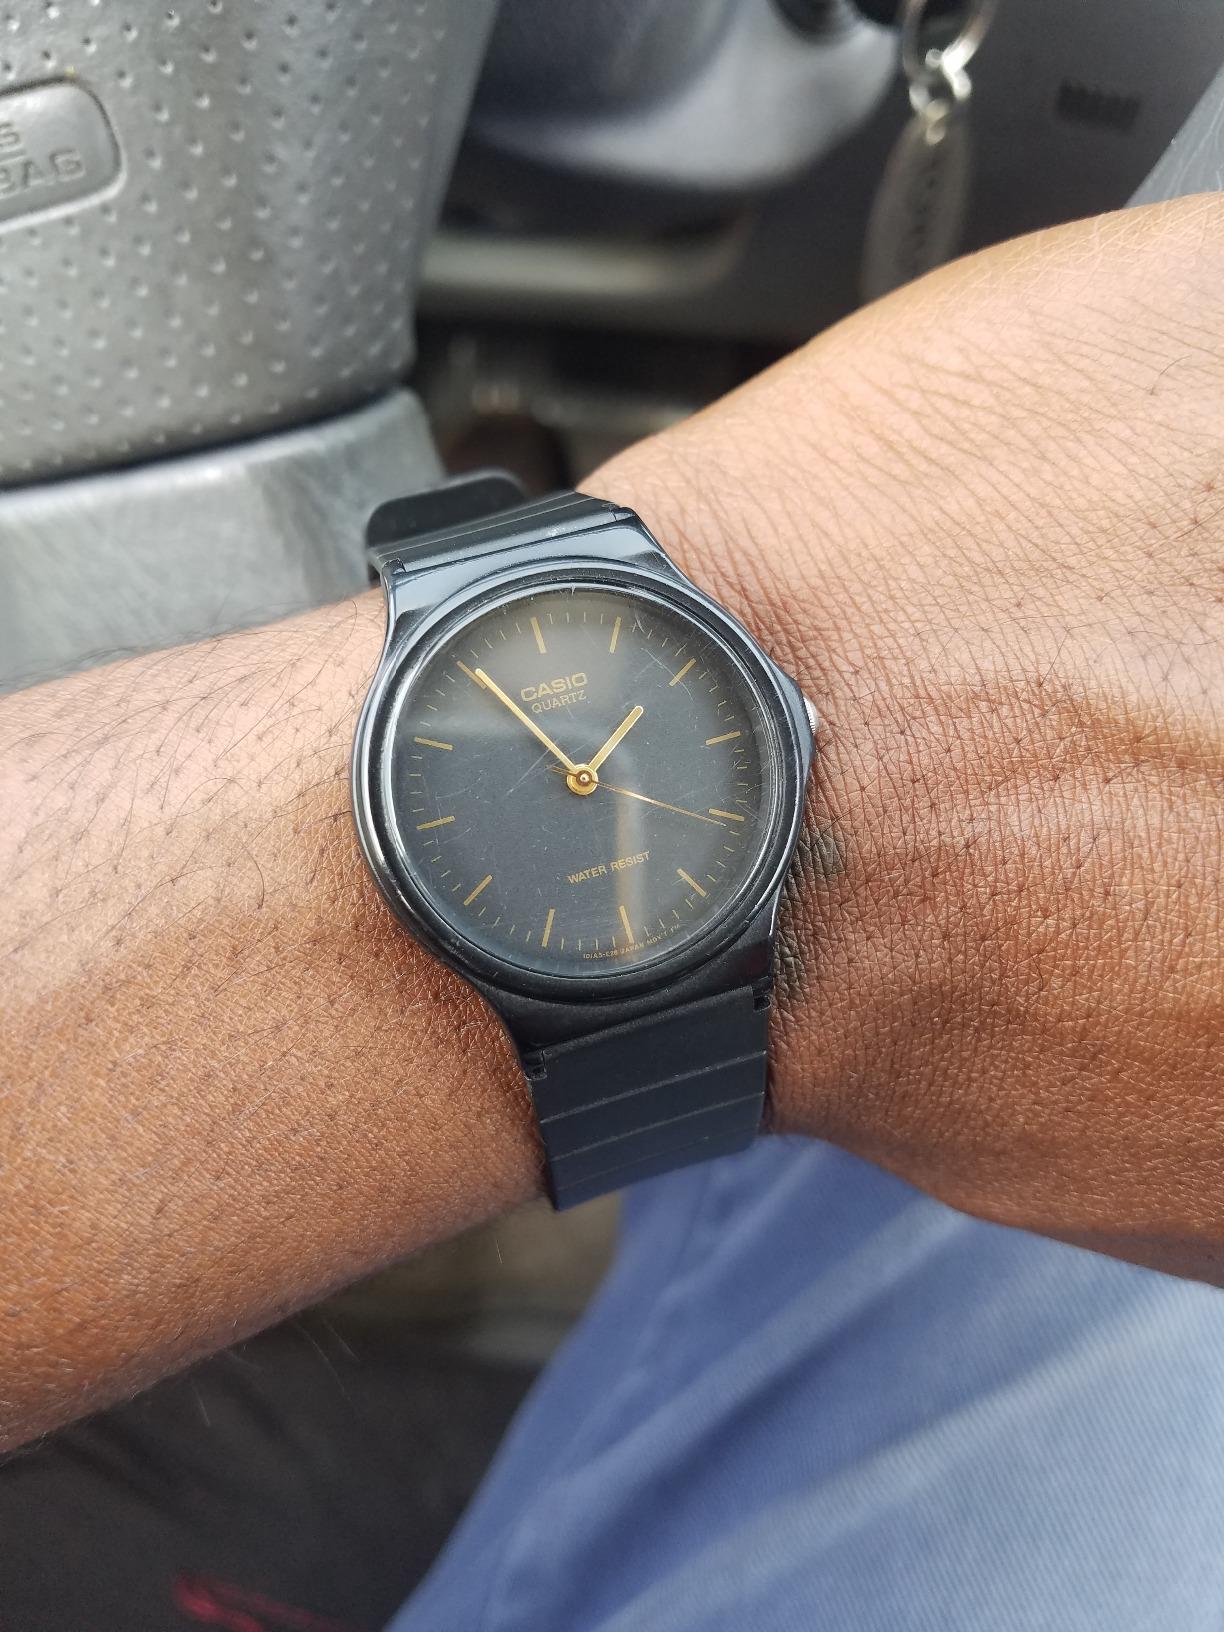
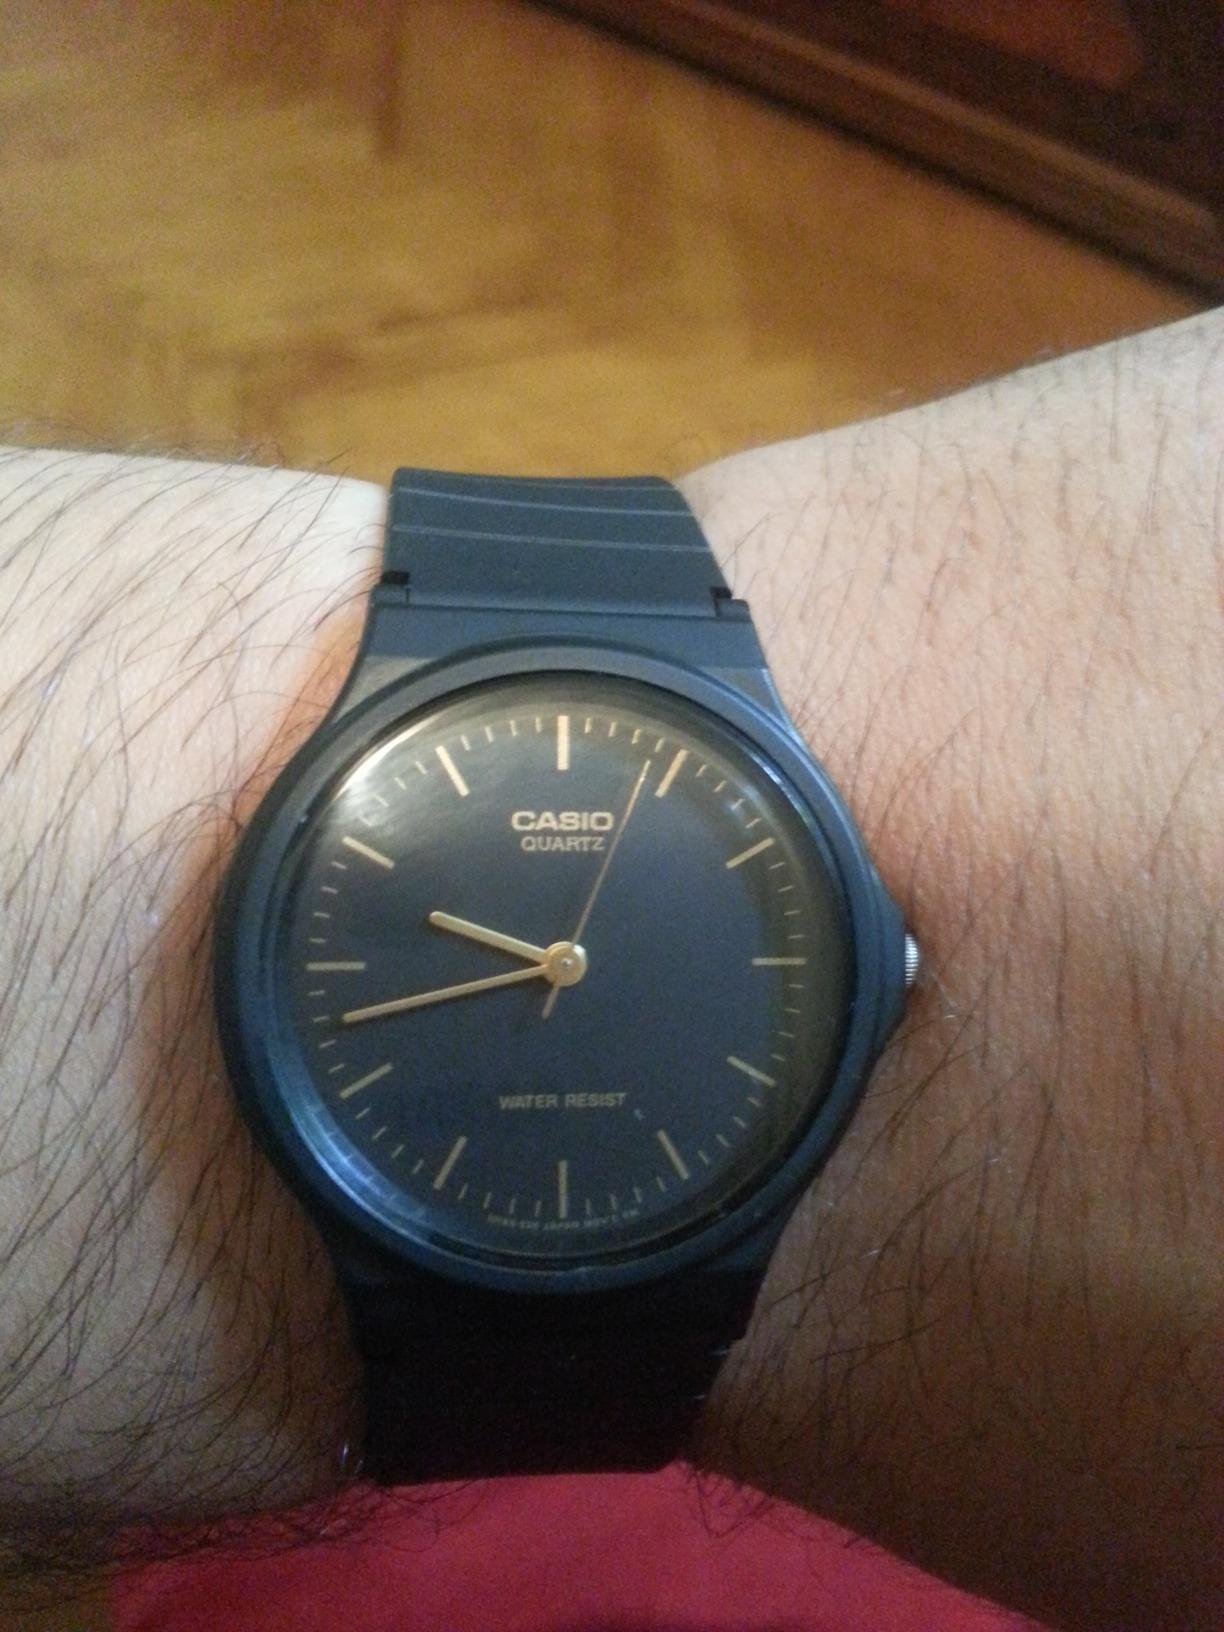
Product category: accessories_watch
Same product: yes